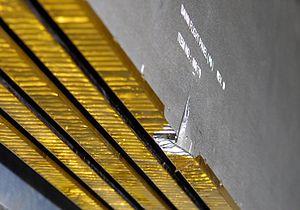
Dommage sur la face arriière d'un panneau solaire.
Dawn est une sonde spatiale de la NASA, dont la mission consiste à étudier Vesta et Cérès, les deux principaux corps de la ceinture d'astéroïdes. Lancée en 2007, Dawn a entamé ses observations en 2011, en se plaçant en orbite autour de Vesta, puis de Cérès, et les a achevées en 2018. Dawn est la neuvième mission du programme Discovery, qui regroupe les missions scientifiques de l'agence spatiale américaine caractérisées par un coût modéré et un cycle de développement rapide.